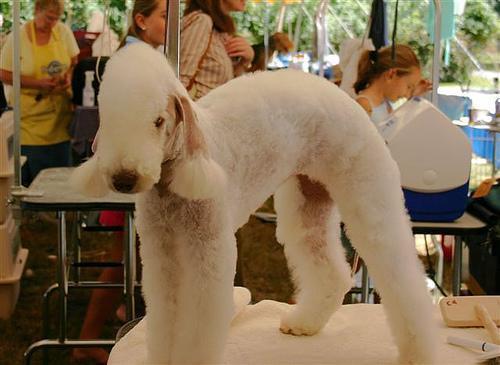
Bedlington_terrier